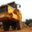
Label: tractor